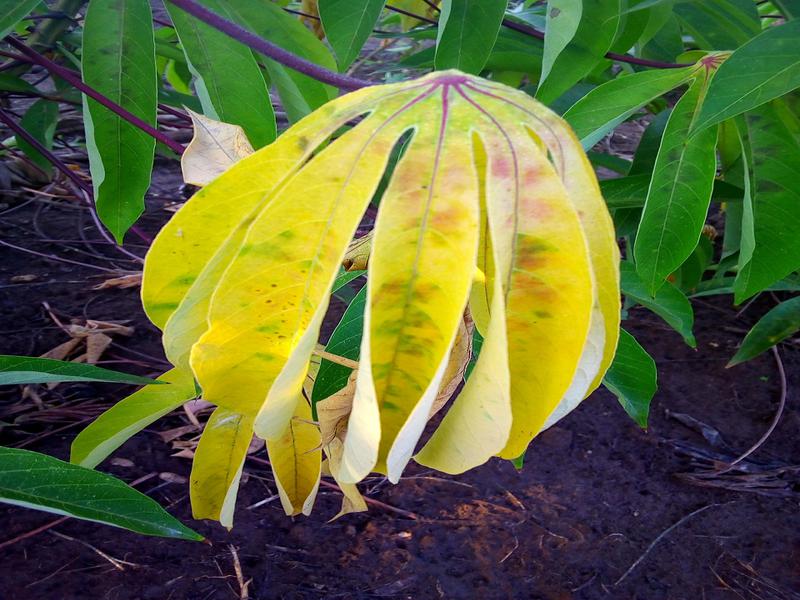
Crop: cassava
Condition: brown_streak_disease